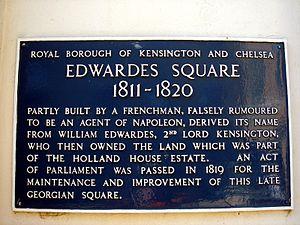
William Edwardes, 2ᵉ baron Kensington, titré L'honorable William Edwardes jusqu'en 1801, est un pair un britannique et membre du Parlement. Il est l'instigateur du tristement célèbre canal de Kensington.